Bidyendu Mohan Deb

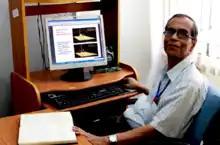

Bidyendu Mohan Deb (born 27 September 1942) is an Indian theoretical chemist, chemical physicist and a professor at the Indian Institute of Science Education and Research, Kolkata (IISER). he is known for his studies in theoretical chemistry and chemical physics. He is an elected fellow of the International Union of Pure and Applied Chemistry, The World Academy of Sciences, Indian National Science Academy and the Indian Academy of Sciences. The Council of Scientific and Industrial Research, the apex agency of the Government of India for scientific research, awarded him the Shanti Swarup Bhatnagar Prize for Science and Technology, one of the highest Indian science awards, in 1981, for his contributions to chemical sciences.